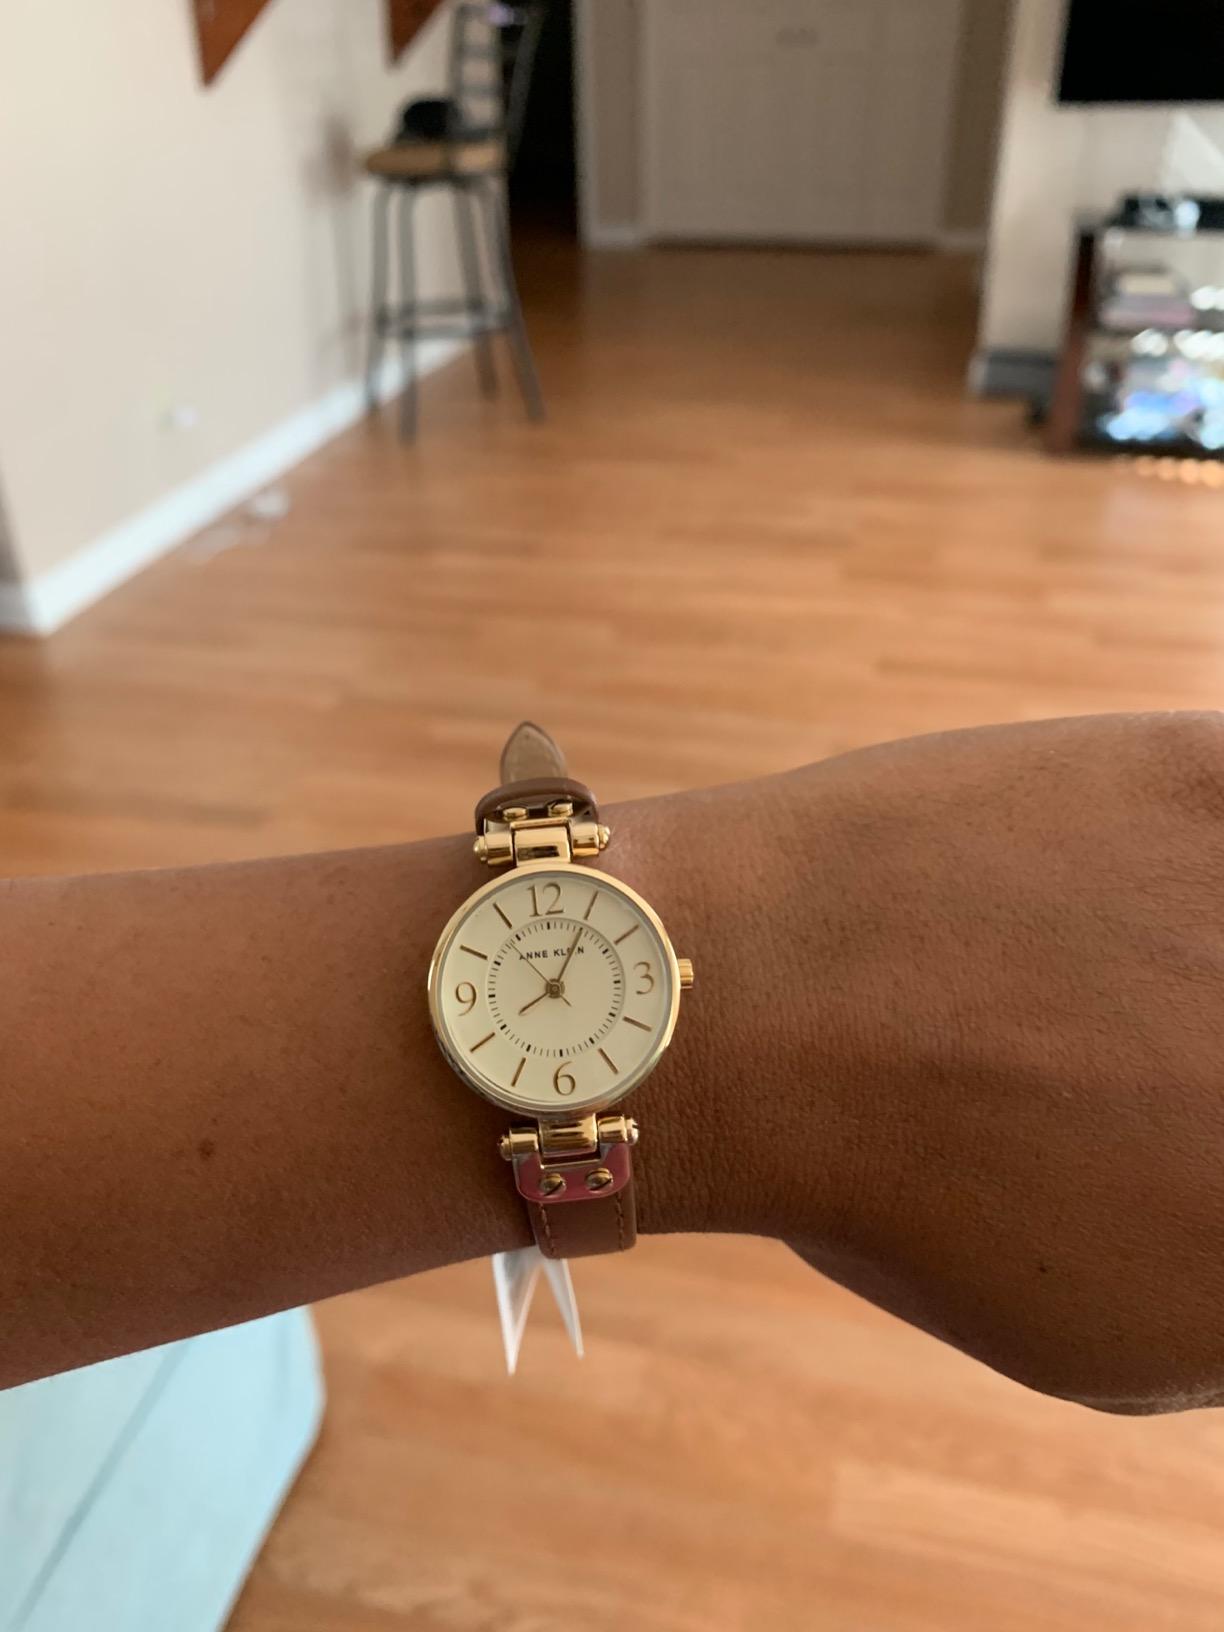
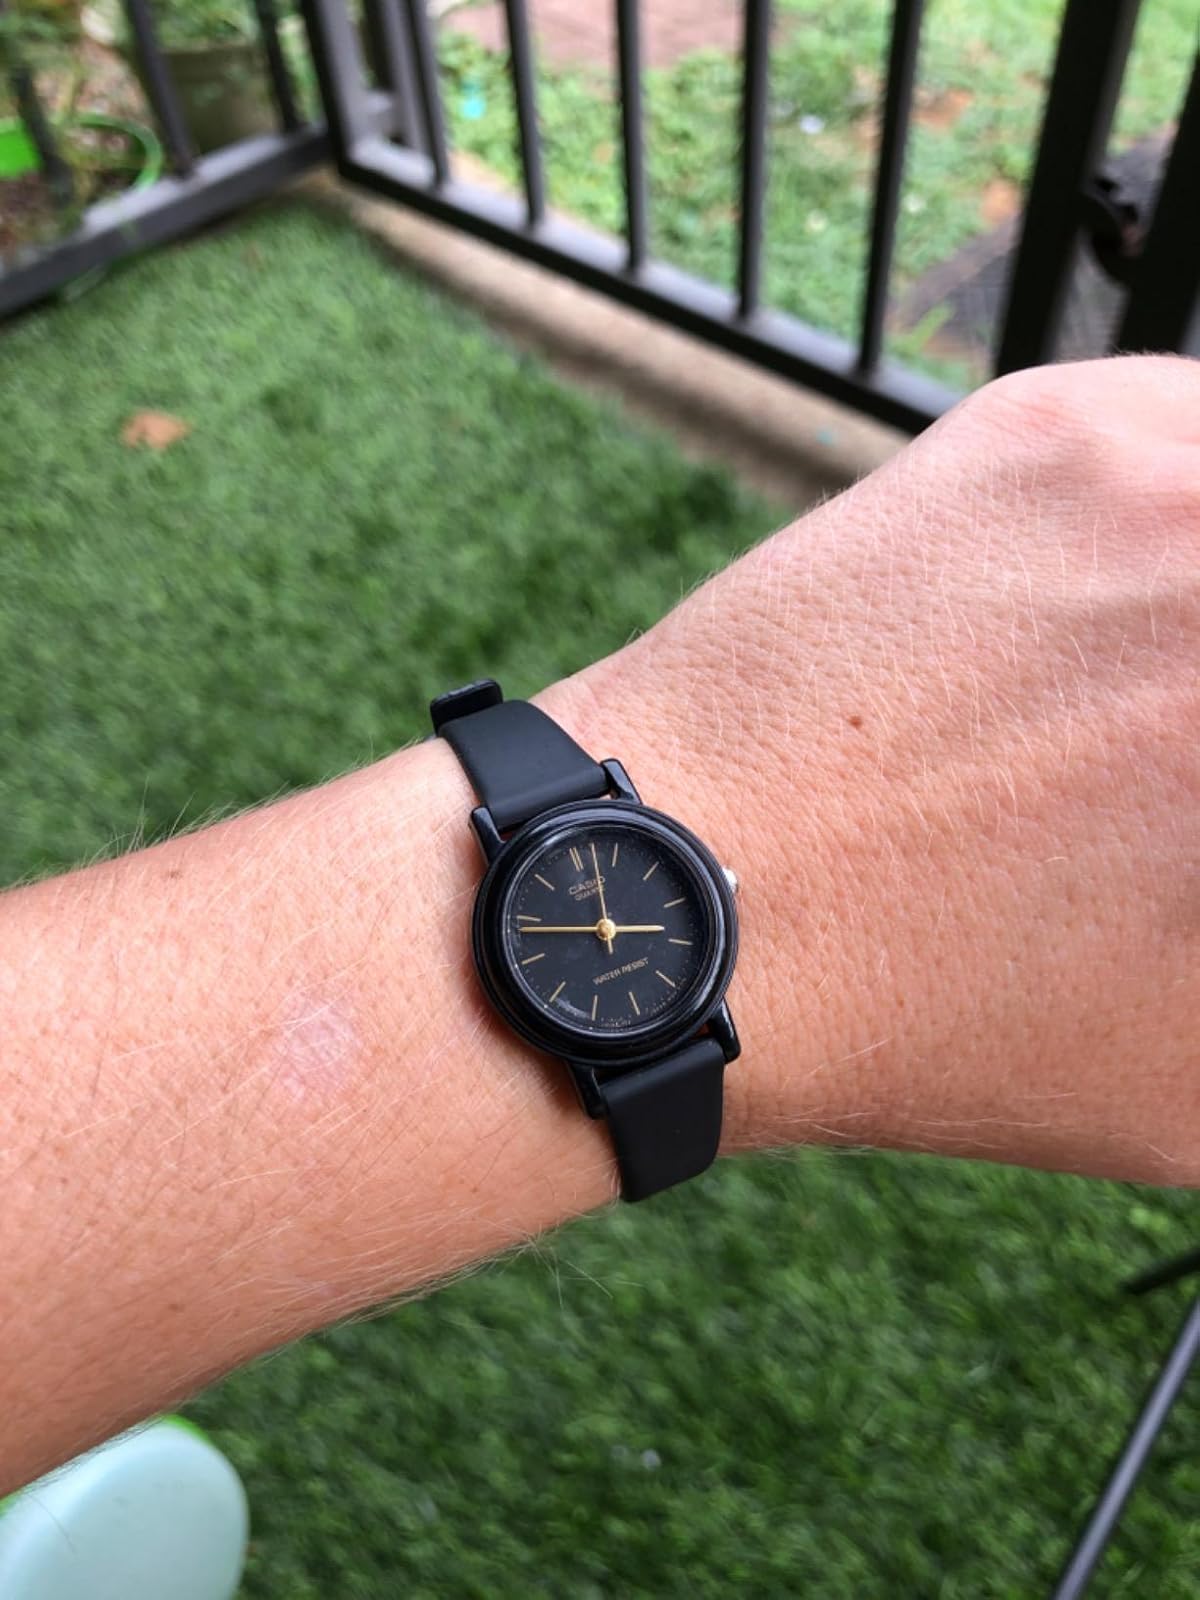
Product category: accessories_watch
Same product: no